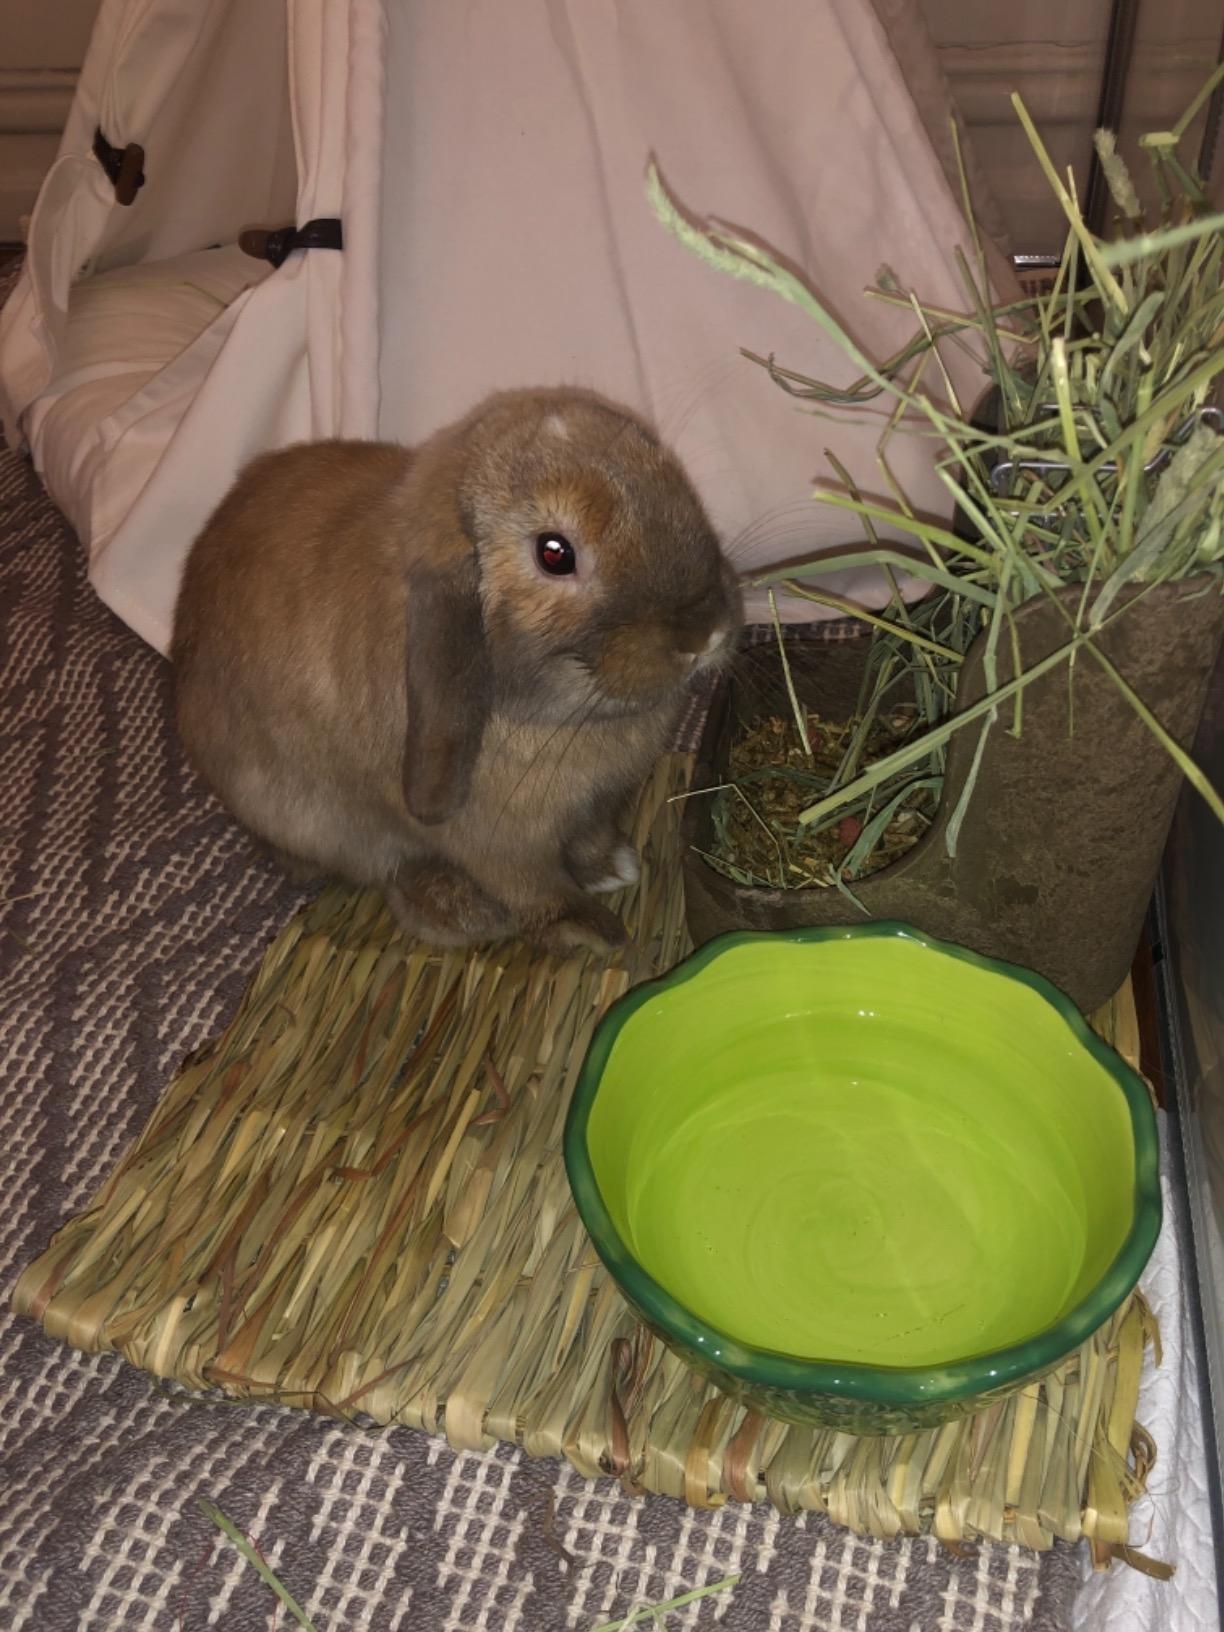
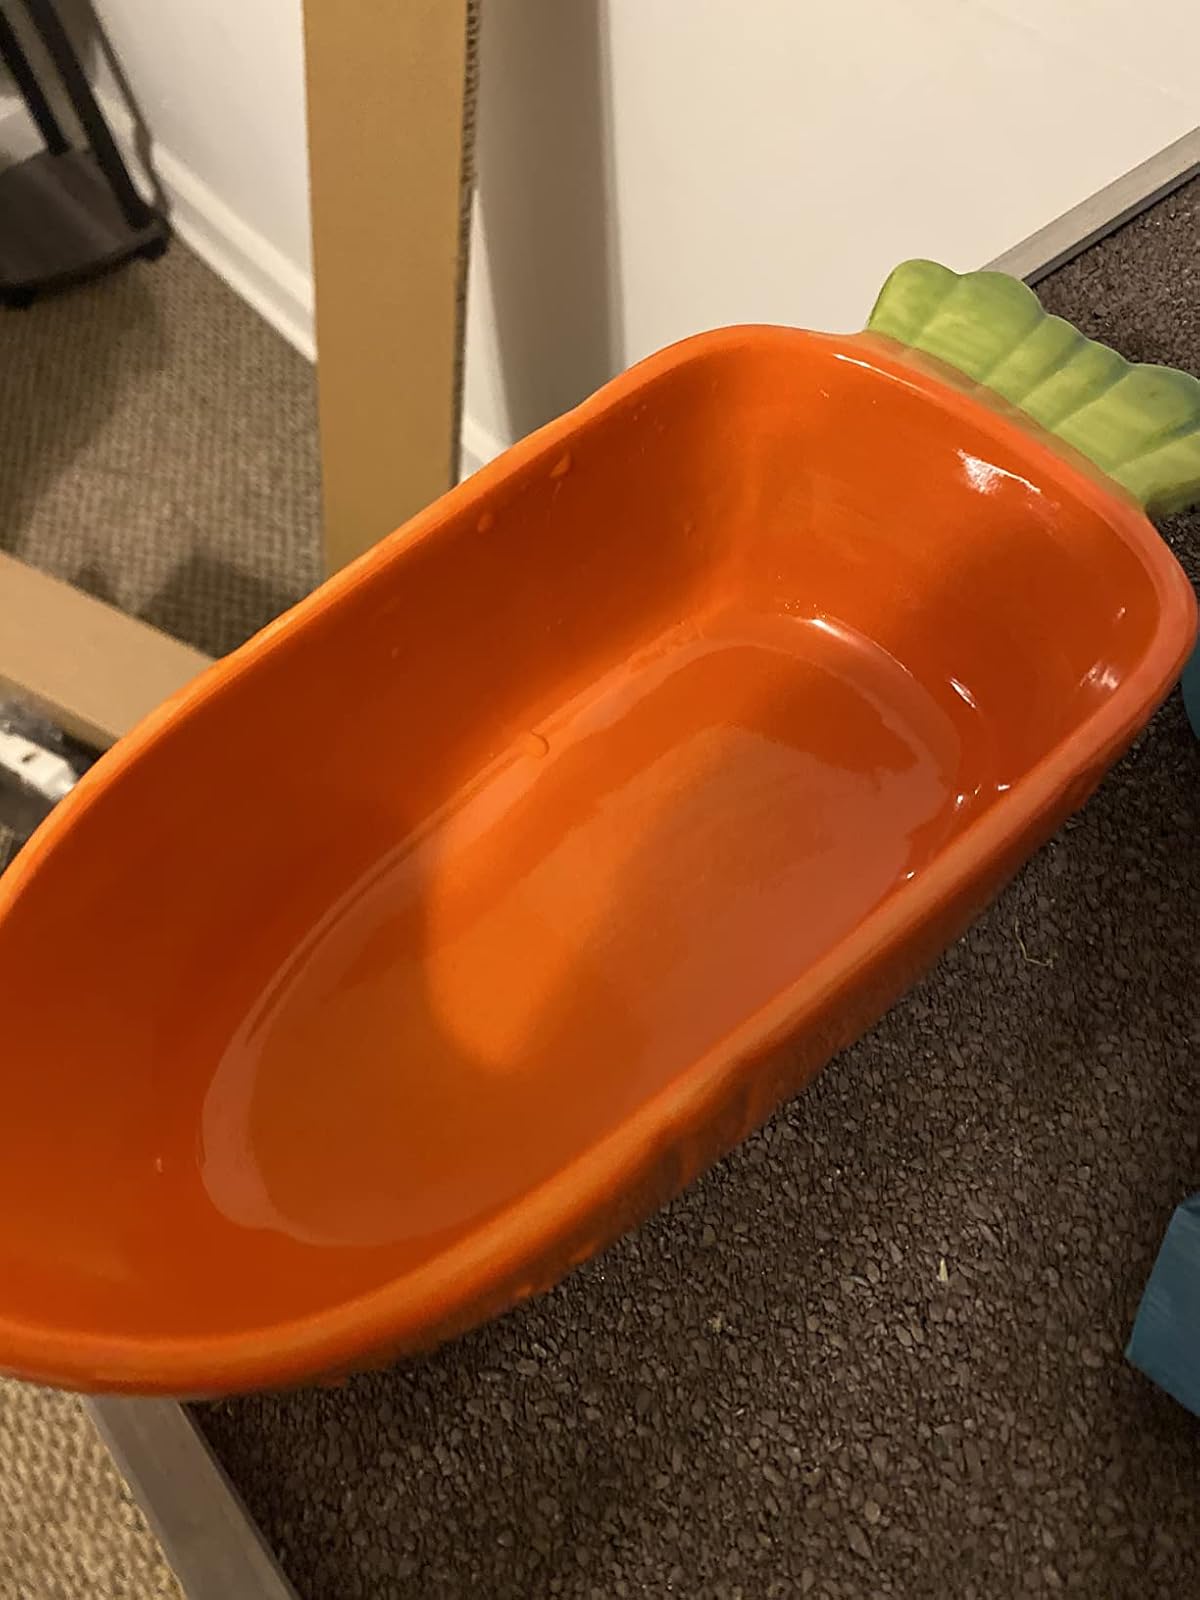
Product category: items_bowl
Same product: no